James W. Watts

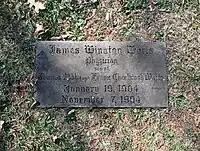
Watts' headstone at Spring Hill Cemetery, Lynchburg.

Watts was born in 1904 in Lynchburg, Virginia. He had two children with wife Julia Harrison Watts. He died in 1994.